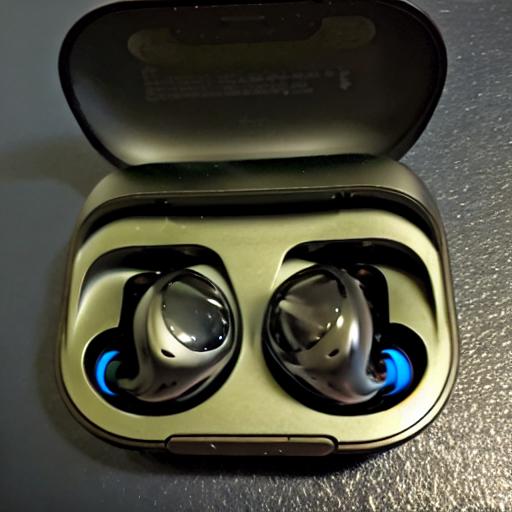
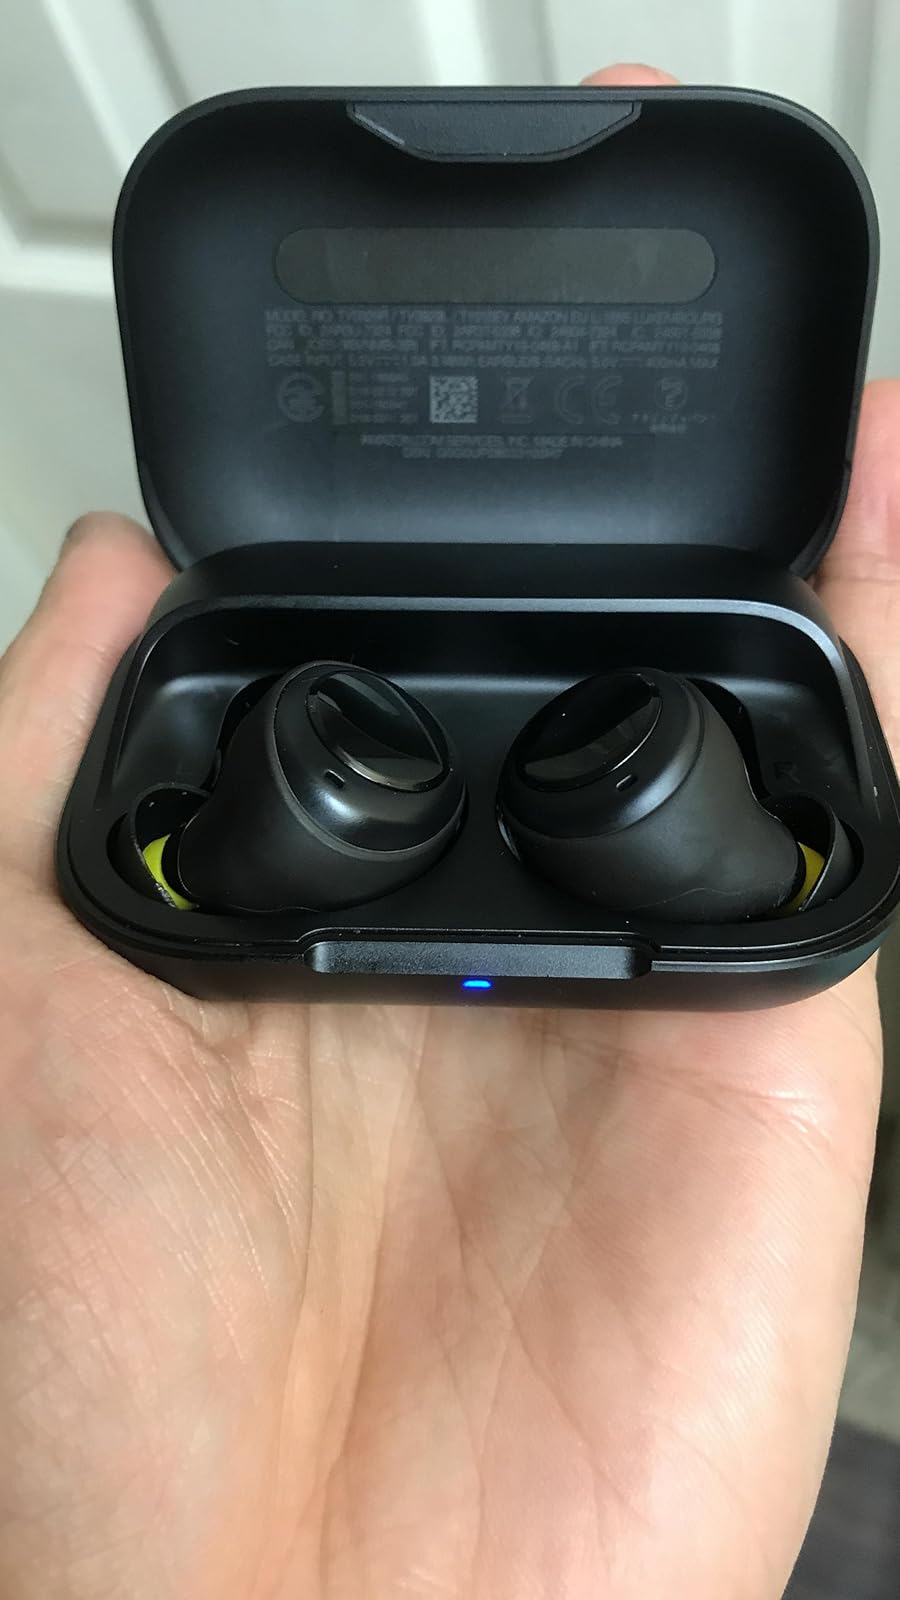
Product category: earbuds
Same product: no